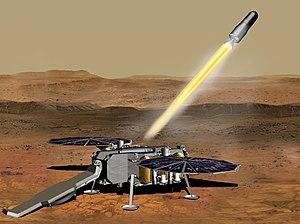
Une mission de retour d'échantillons martiens est une mission spatiale qui a pour objectif la collecte d'échantillons de sol martien et leur retour sur Terre à des fins d'analyse. Ce type de mission est classée en tête des priorités de l'exploration du Système solaire par les scientifiques depuis une trentaine d'années. Seuls des échantillons du sol de Mars, soigneusement sélectionnés sur place pour leur intérêt potentiels tout en disposant du contexte géologique, permettront une fois ramenés sur Terre d'effectuer des analyses poussées grâce aux équipements lourds qui n'existent que sur notre planète et ainsi de fournir des informations permettant de retracer l'histoire de Mars et de déterminer si la vie a existé et sous quelle forme. Mais ce type de mission peine à se concrétiser du fait de son coût, des défis techniques qu'il soulève et des risques d'échec élevés. Plusieurs scénarios font l'objet d'études plus ou moins poussées à partir des années 1980 mais aucune parvient à déboucher sur une réalisation.
Mars 2020 est une mission spatiale d'exploration de la planète Mars développée par le JPL, établissement de l'agence spatiale américaine. La mission consiste à déployer l'astromobile Perseverance sur le sol martien pour étudier sa surface. Mars 2020 constitue la première d'une série de trois missions dont l'objectif final est de ramener des échantillons du sol martien sur Terre pour permettre leur analyse. Ce projet, considéré comme prioritaire par la communauté scientifique depuis plusieurs décennies, n'avait jamais reçu d'implémentation du fait de son coût, de ses difficultés techniques et du risque d'échec élevé. Pour remplir les objectifs de sa mission l'astromobile doit prélever une quarantaine de carottes de sol et de roches sur des sites sélectionnés à l'aide des instruments embarqués. Le résultat de ces prélèvements doit être déposé par l'astromobile sur des emplacements soigneusement repérés en attendant d'être ramenés sur Terre par une future mission étudiée conjointement par la NASA et l'Agence spatiale européenne. Selon le planning élaboré par les deux agences, le retour sur Terre est prévu pour 2031 sous réserve de son financement.